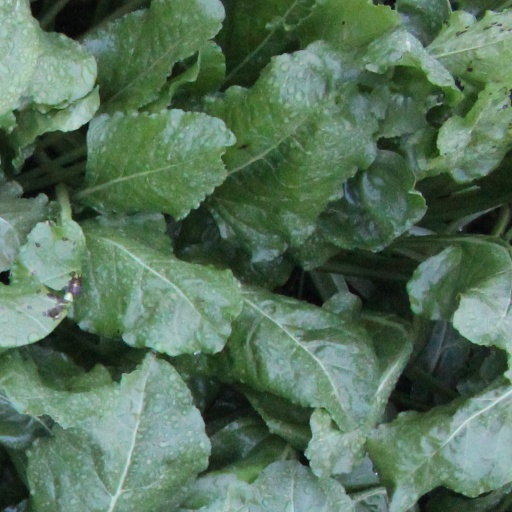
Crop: sugar beet